Antisemitism by country

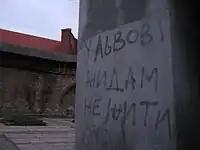
"The kikes will not reside in Lviv." Graffiti in medieval Jewish ghetto in Lviv, Ukraine.

In March 2011, the Israeli government issued a paper claiming that "Anti-Israel and anti-Semitic messages are heard regularly in the government and private media and in the mosques and are taught in school books," to the extent that they are "an integral part of the fabric of life inside the PA." In August 2012, Israeli Strategic Affairs Ministry director-general Yossi Kuperwasser stated that Palestinian incitement to antisemitism is "going on all the time" and that it is "worrying and disturbing." At an institutional level, he said the PA has been promoting three key messages to the Palestinian people that constitute incitement: "that the Palestinians would eventually be the sole sovereign on all the land from the Jordan River to the Mediterranean Sea; that Jews, especially those who live in Israel, were not really human beings but rather 'the scum of mankind'; and that all tools were legitimate in the struggle against Israel and the Jews." In August 2014, the Hamas' spokesman in Doha said on live television that Jews use blood to make matzos. During a meeting of the Palestinian National Council in 2018, President Mahmoud Abbas, who has a history of controversial statements about The Holocaust, stated that Jews in Europe were massacred for centuries because of their "social role related to usury and banks." The speech was widely condemned by Israel, the United Nations, the European Union, Germany, Sweden, United States, former officials of the Obama administration, Peace Now and the Anti-Defamation League. A "New York Times" editorial said "Let Abbas's vile words be his last as Palestinian leader."